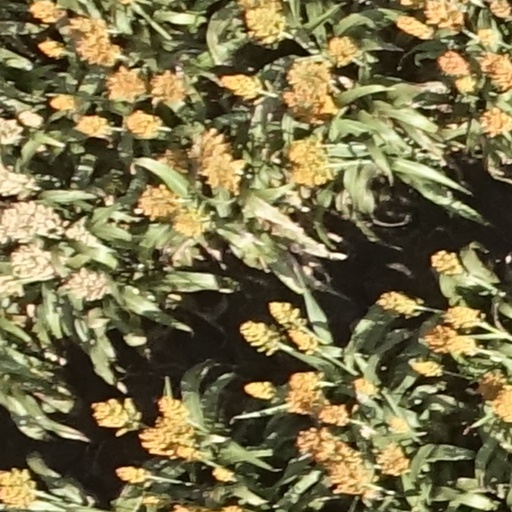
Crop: sorghum